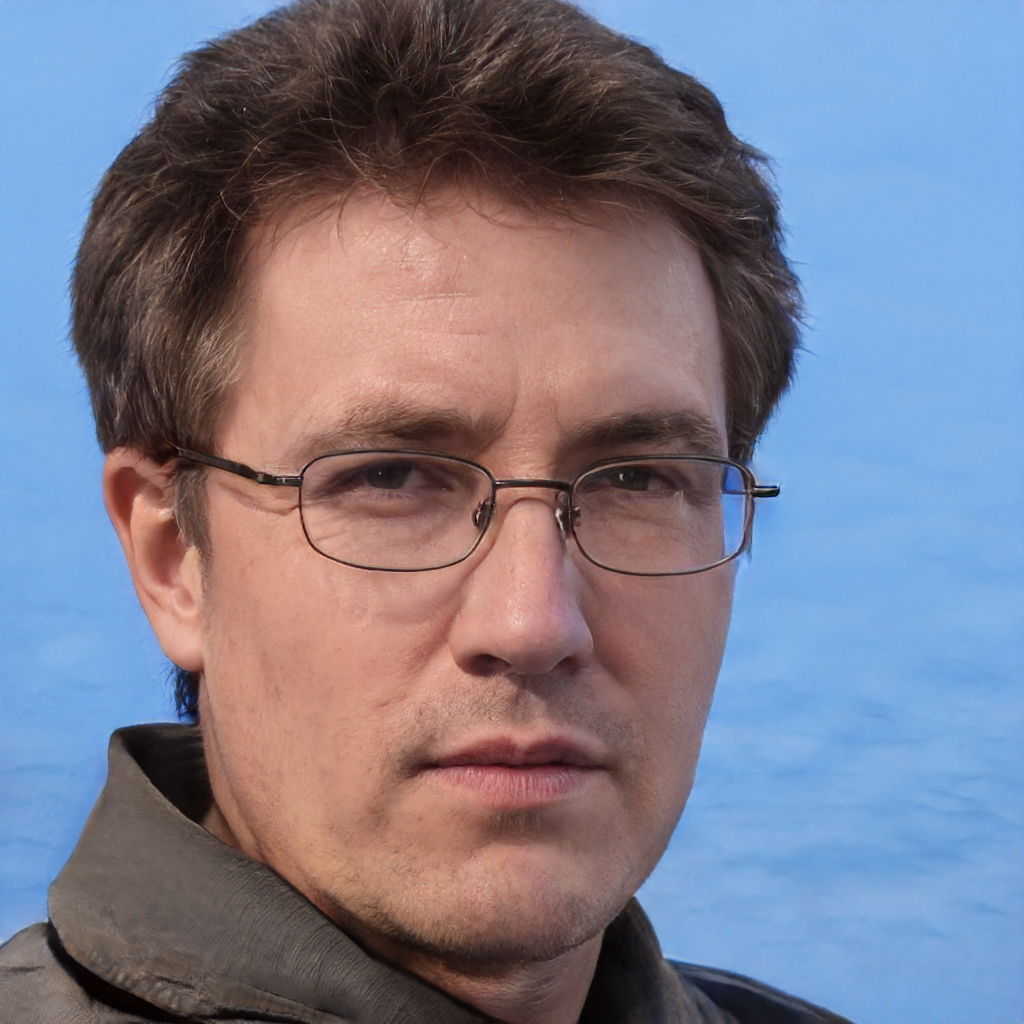
Gender: Male